A Serial Killer's Guide to Life

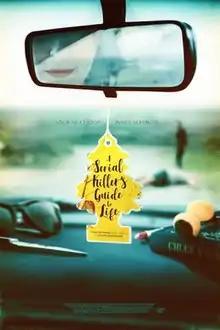
Poster

A Serial Killer's Guide to Life is a 2019 British satirical horror road movie written, directed, co-produced and co-edited by Staten Cousins Roe in his feature-length directorial debut. It stars Katie Brayben, Poppy Roe, Ben Lloyd-Hughes, Sarah Ball and others.